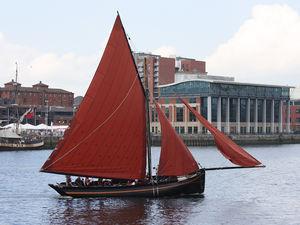
Un hooker, Galway hooker ou Connemara hooker est aussi appelé hoeker, howker ou hourque irlandaise. C'est un type de bateau de transport et de bateau de pêche traditionnel très utilisé au XIXᵉ siècle dans la baie de Galway au large de la côte ouest de l'Irlande puis introduit dans la région de Boston aux Etats-Unis par les migrants irlandais sous le nom de Boston hooker, Irish cutter ou Paddy boats.